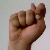
The image shows a hand gesture representing the letter 'T' in Indian Sign Language.